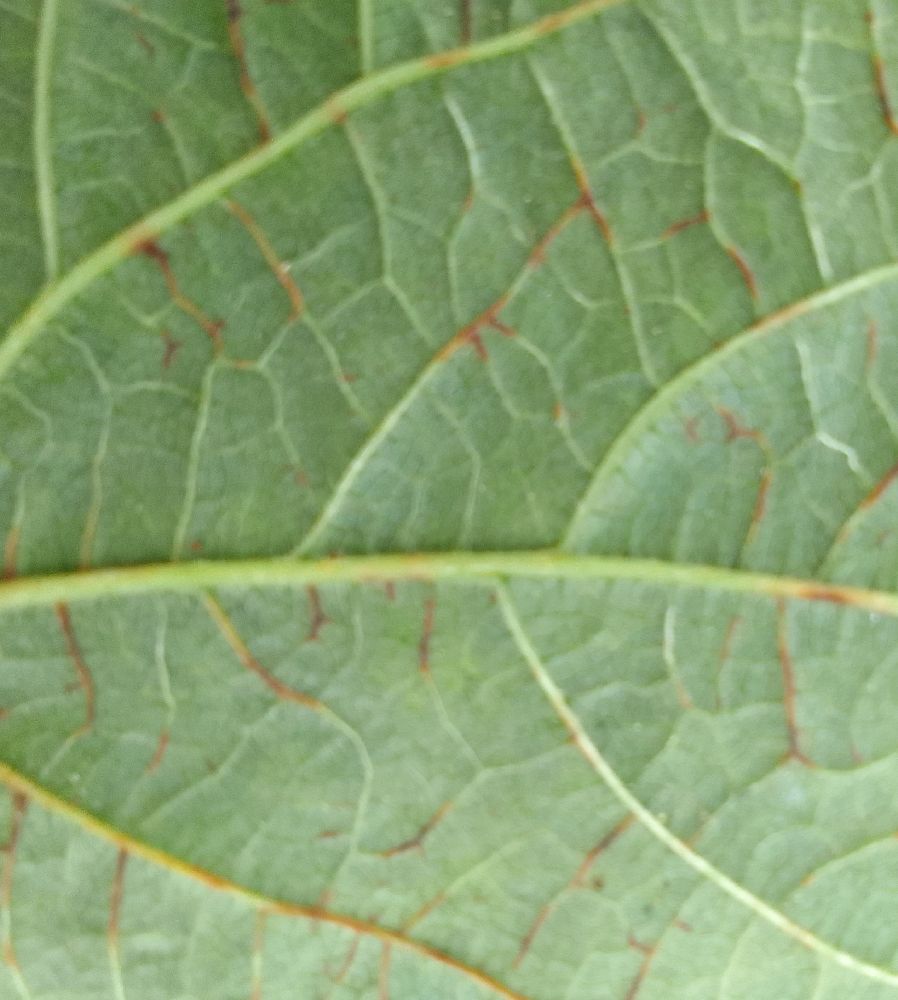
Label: anthracnose